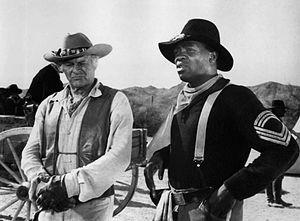
Le Grand Chaparral est une série télévisée américaine en 97 épisodes de 52 minutes, créée par David Dortort et diffusée entre le 10 septembre 1967 et le 12 mars 1971 sur le réseau NBC.
Leif Erickson est un acteur américain, né William Wycliffe Anderson à Alameda le 27 octobre 1911, mort d'un cancer à Pensacola le 29 janvier 1986.